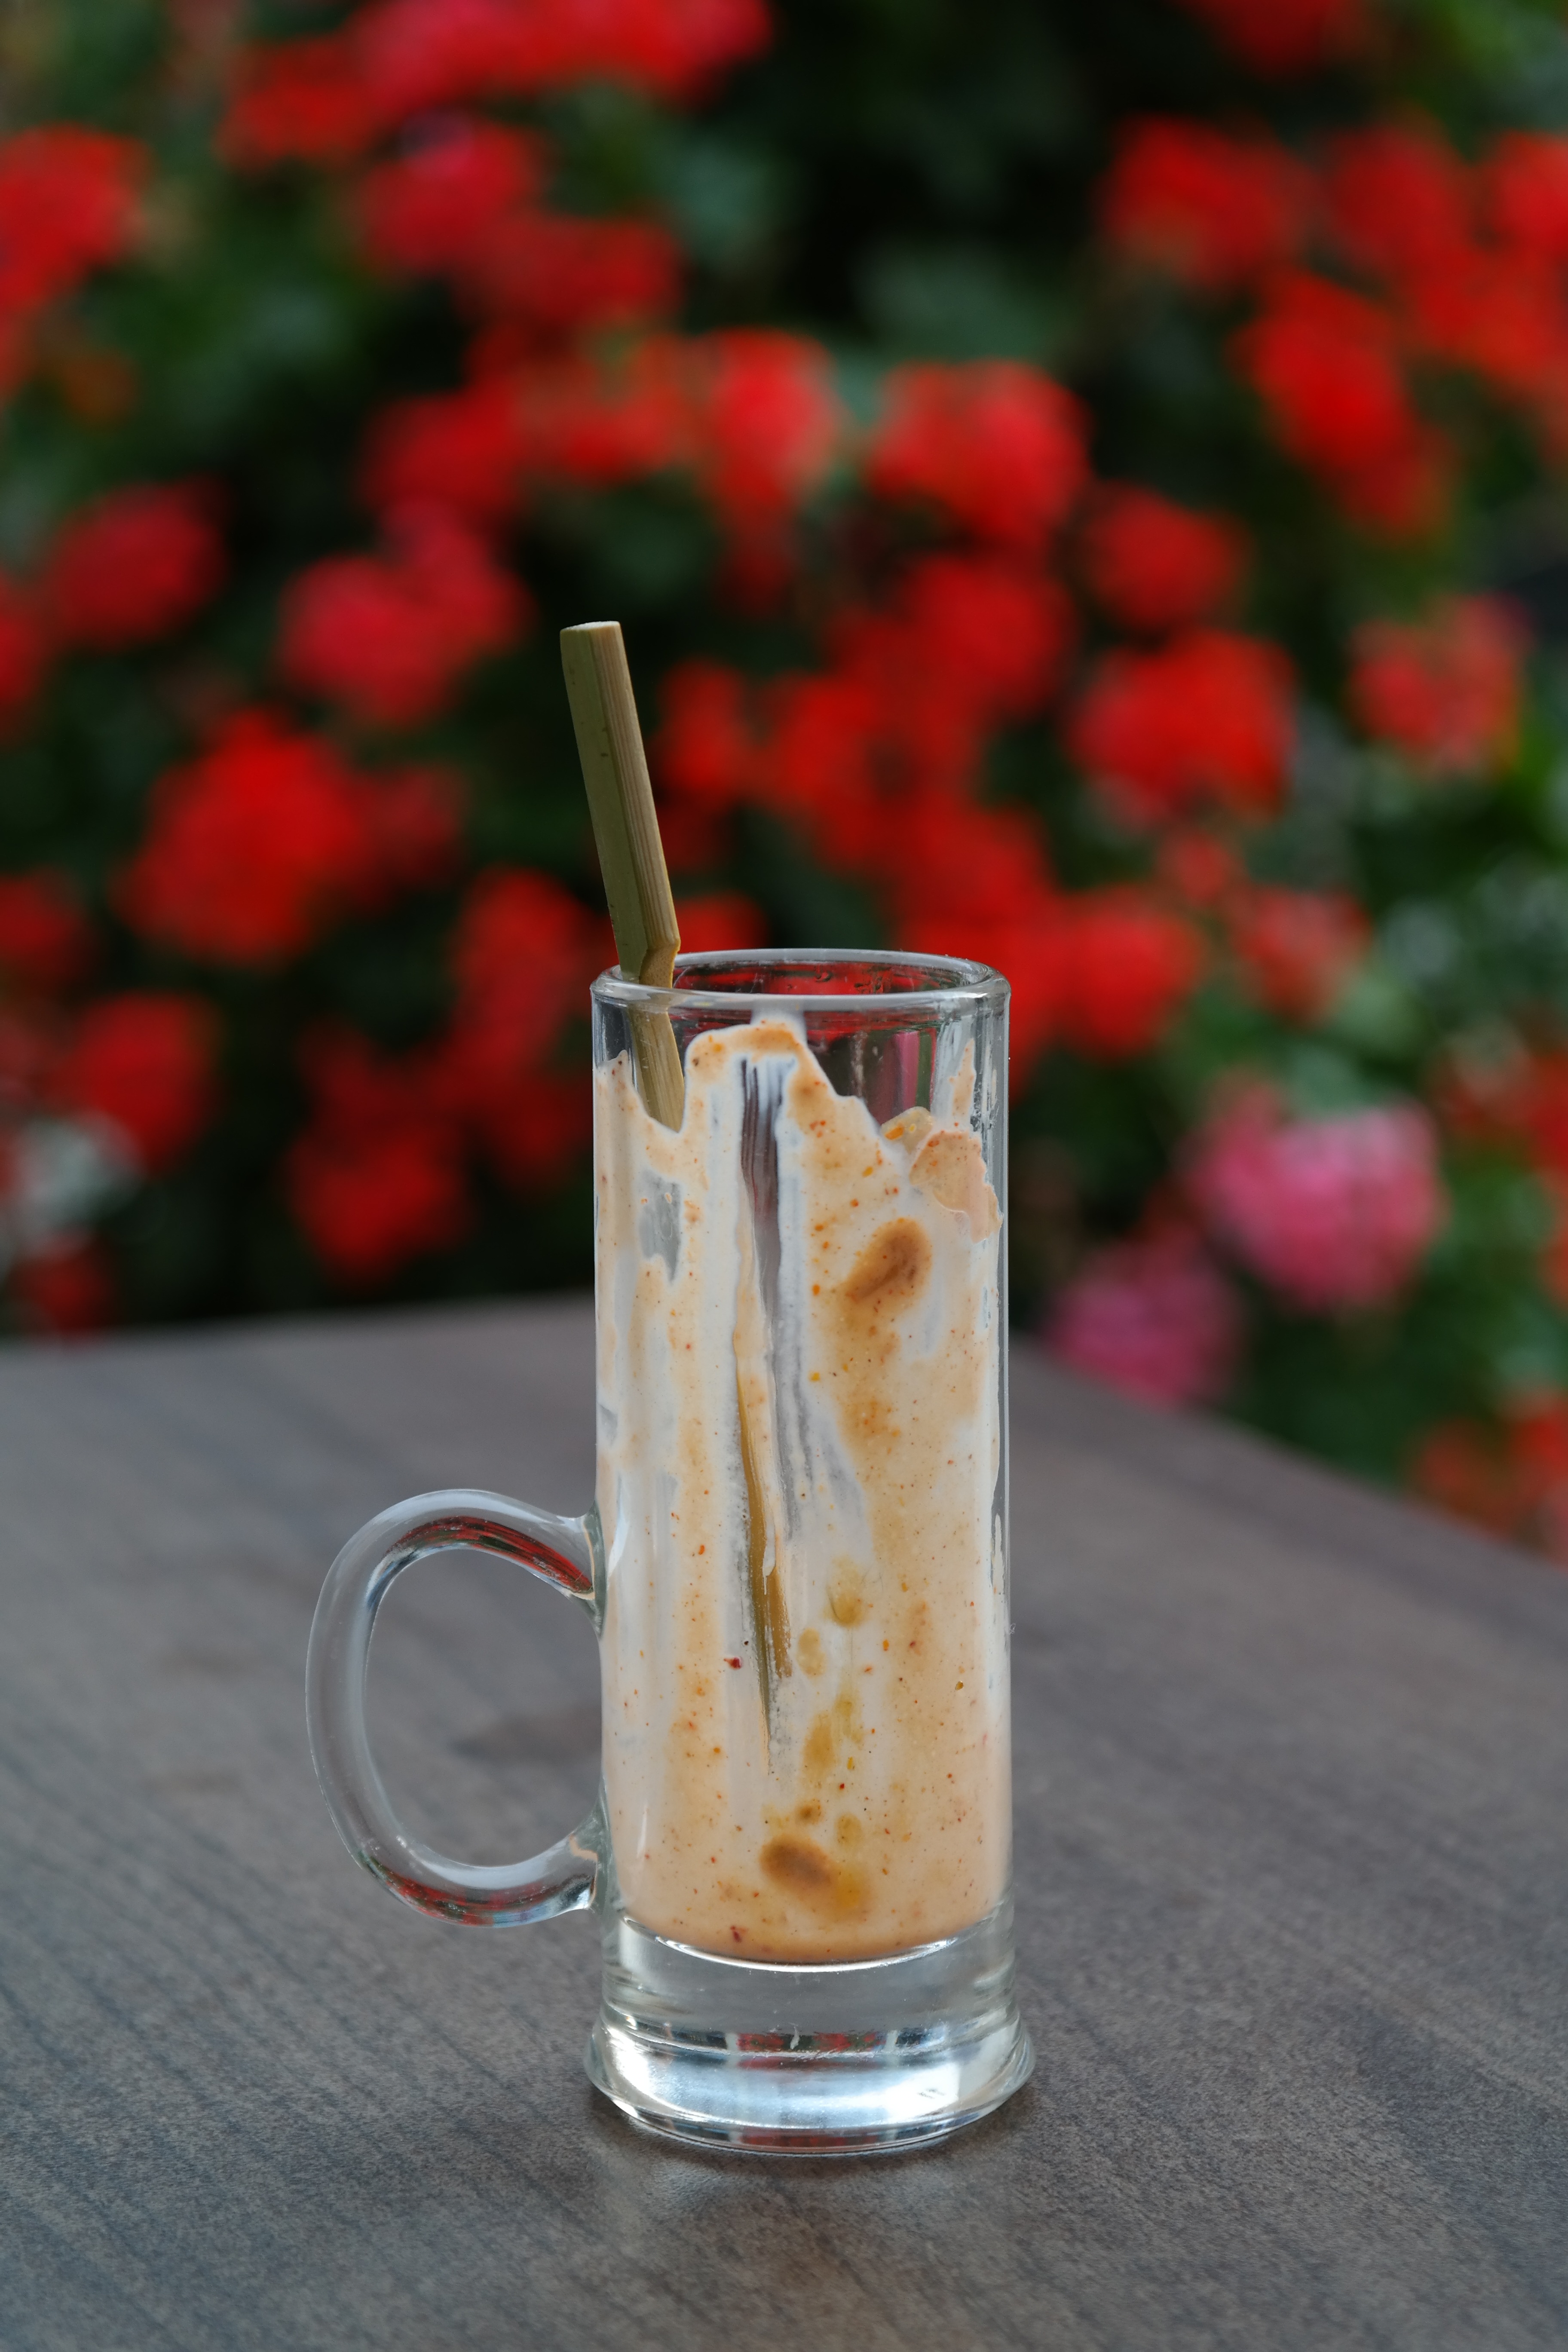
glass, dip, food, produce, drink, empty, gourmet, cocktail, smoothie, liqueur, starter, treat, flavor, milkshake, eaten up, distilled beverage